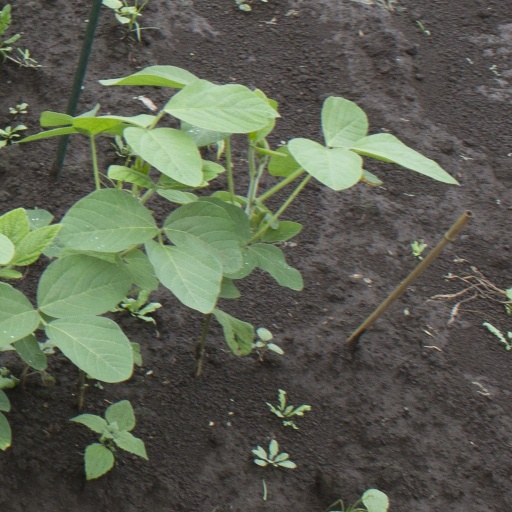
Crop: soybean